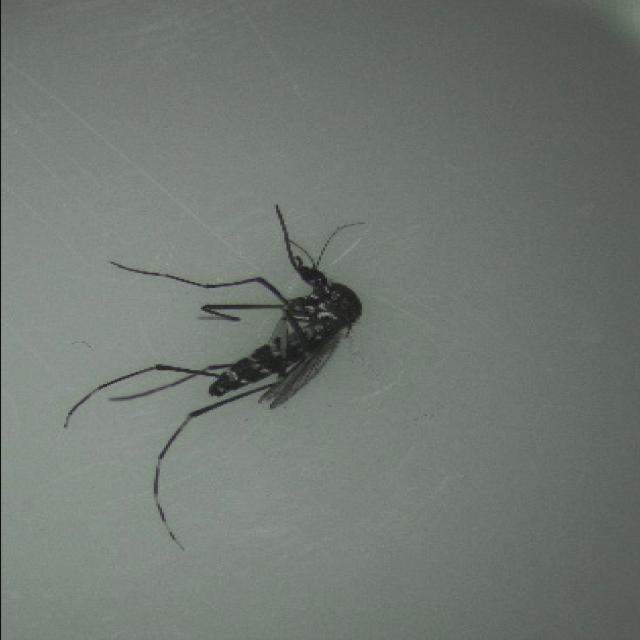
Species: aedes_albopictus